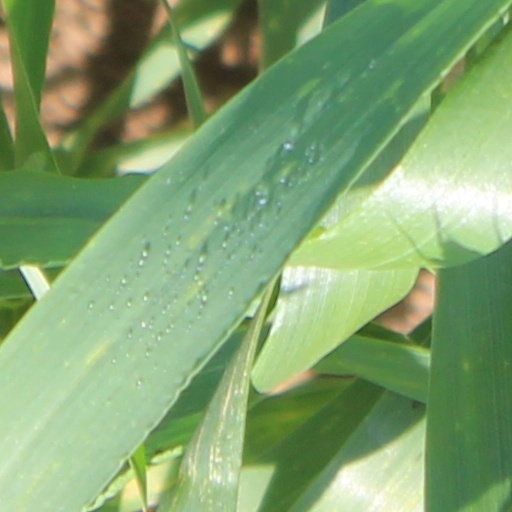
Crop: wheat